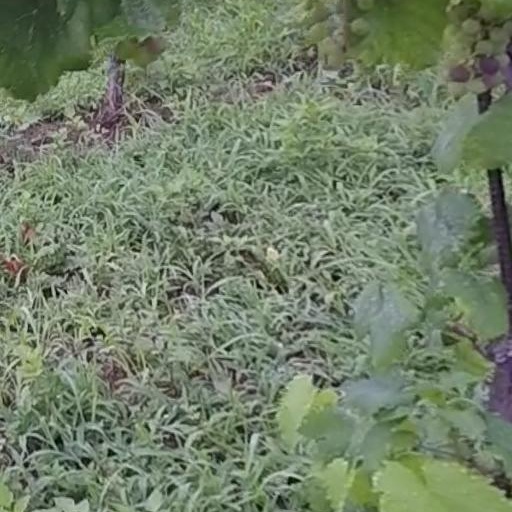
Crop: grape